Eco Marine Power

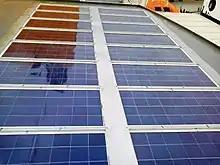
Solar panel array installed as part of an Aquarius MAS + Solar solution provided by Eco Marine Power.

The Aquarius Eco Ship is a low emission design concept that incorporates EMP's technologies along with fuel cells. low power lighting and other energy efficiency measures. The design concept is based on a large bulk carrier or general cargo ship but could also be applied to other ship types such as Pure Car and Truck Carriers (PCTC), Roll On/Roll Off vessels (RoRo) or oil and LNG tankers. A central feature of the concept is the use of EMP's Aquarius MRE system which brings together rigid sails, energy storage, solar power and computer automation technologies. Other companies involved in the project include Teramoto Iron Works, The Furukawa Battery Company and KEI System.